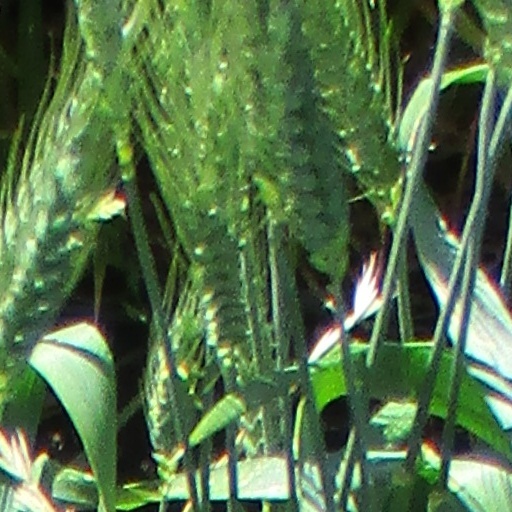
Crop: wheat